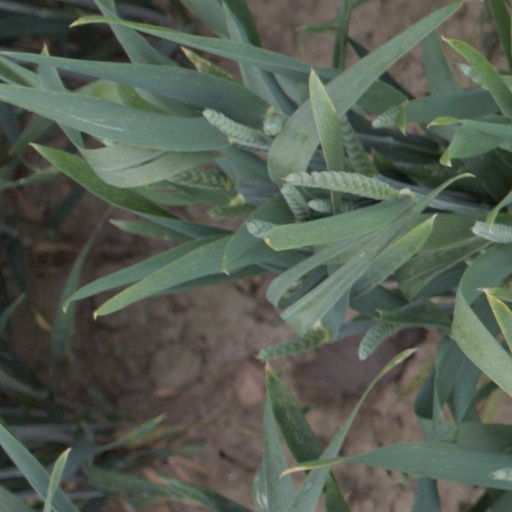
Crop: wheat